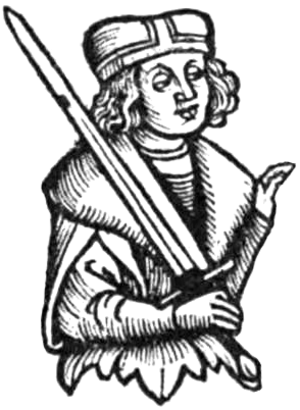
Venceslas II de Cieszyn, fut conjointement duc Cieszyn avec son père à partir de 1518 jusqu'à sa mort.